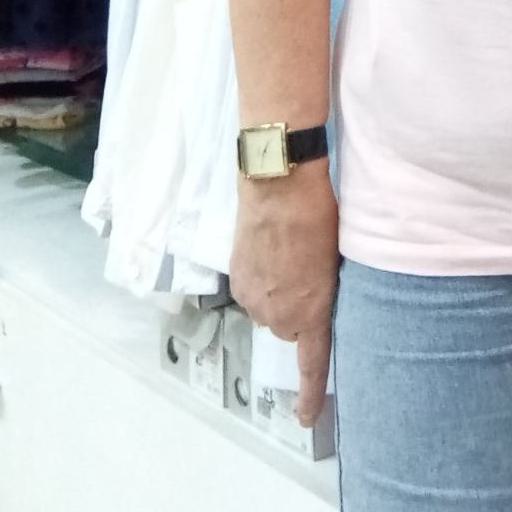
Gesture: no_gesture